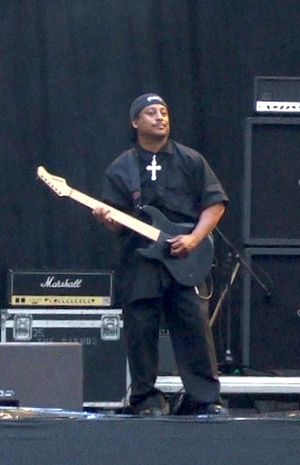
Ernie C
Ernie Cunnigan, bedre kendt som Ernie C, er lead guitarist i rap metal-bandet Body Count. Han voksede op i Compton i Californien og havde været en god ven af Ice T i lang tid da han kom med i bandet. Ernie C producerede også de demobånd som førte til pladekontrakter til Stone Temple Pilots og Rage Against the Machine, såvel som Black Sabbath-albummet Forbidden.